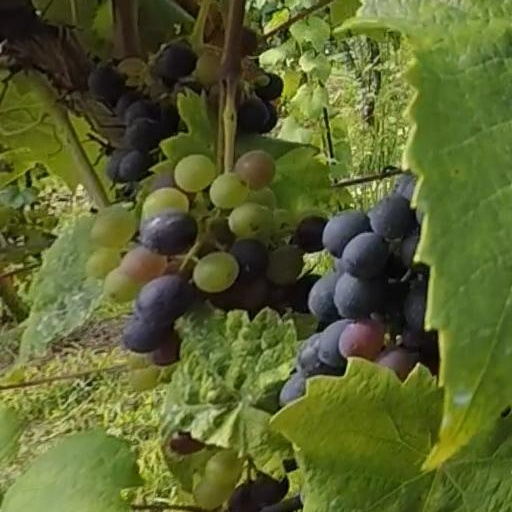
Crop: grape